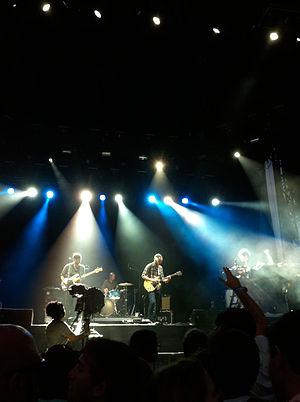
The Shins est un groupe de rock indépendant américain, originaire d'Albuquerque, dans le Nouveau-Mexique. Il est formé en 1997 par d'anciens membres de Flake Music à la suite de la dissolution de celui-ci. Il est composé de James Russell Mercer, Dave Hernandez, Martin Crandall, Jesse Sandoval et Eric Janabelle qui a rejoint le groupe lors de leur tournée pour Wincing the Night Away. Leur musique est généralement qualifiée de rock indépendant, surfant sur plusieurs genres musicaux tels que la pop, les musiques country et folk.